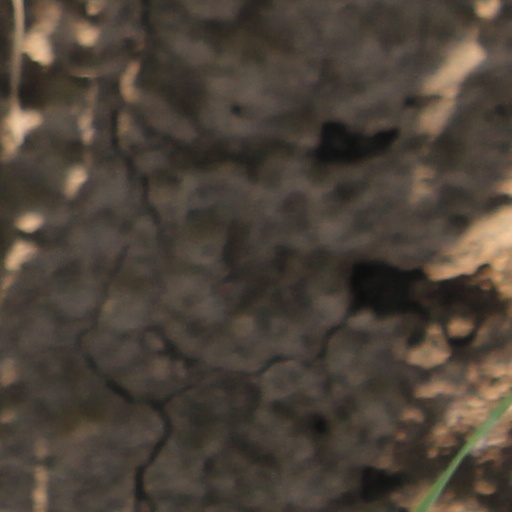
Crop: wheat